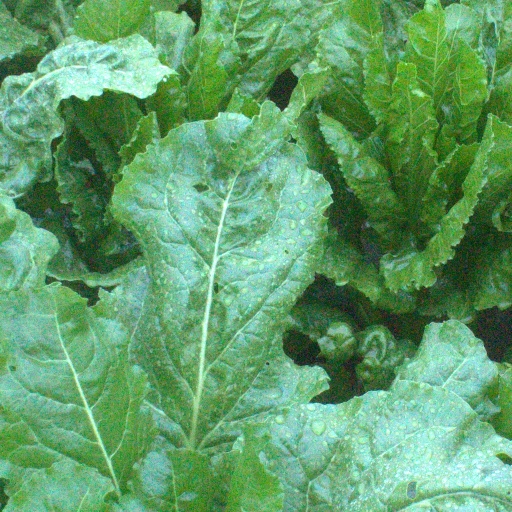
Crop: sugar beet